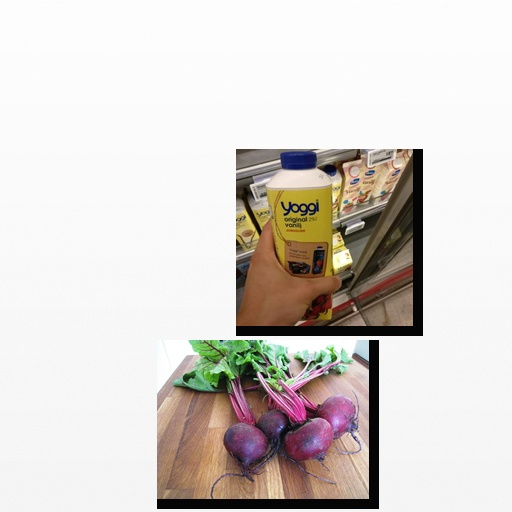
Food items: beetroot, strawberry_yoghurt